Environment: real
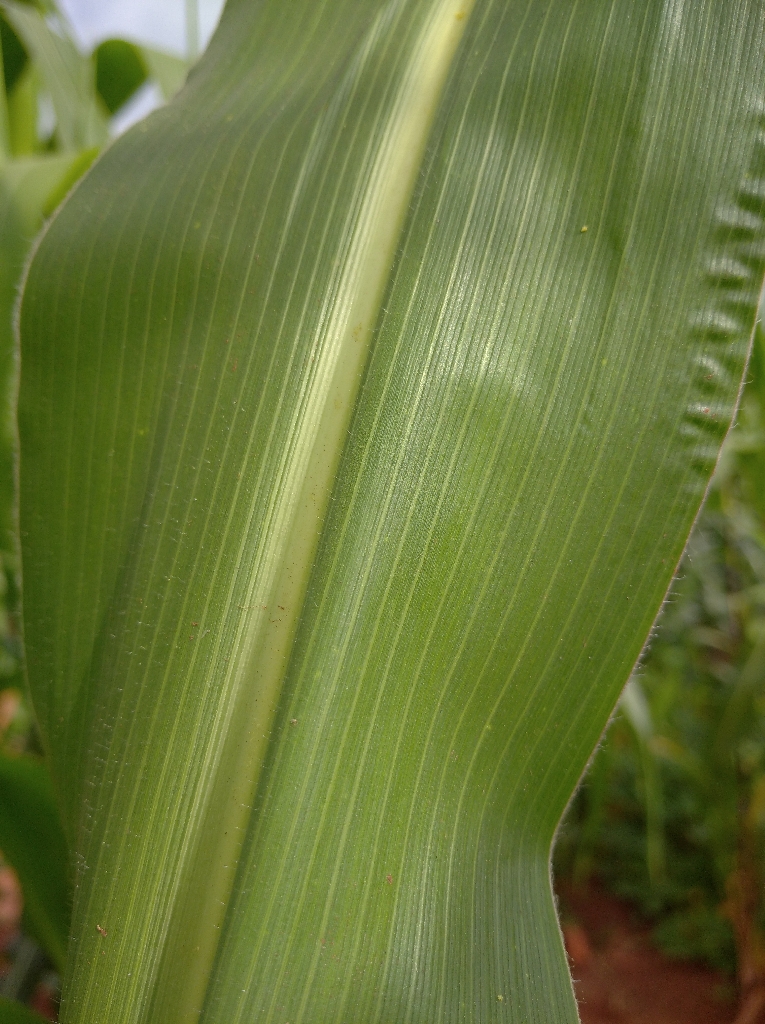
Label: healthy